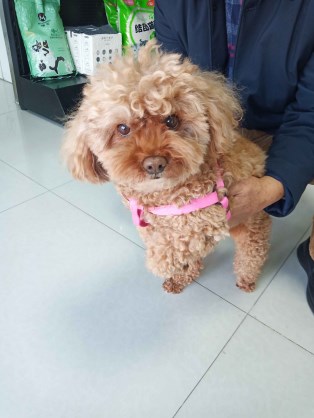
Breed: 2925-n000114-toy_poodle